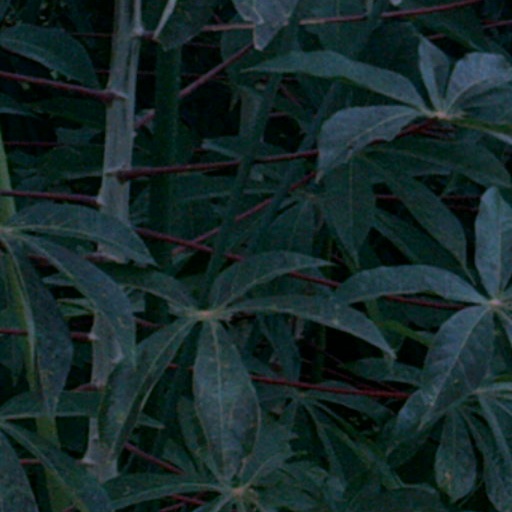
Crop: cassava